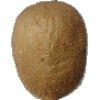
Label: Kiwi 1